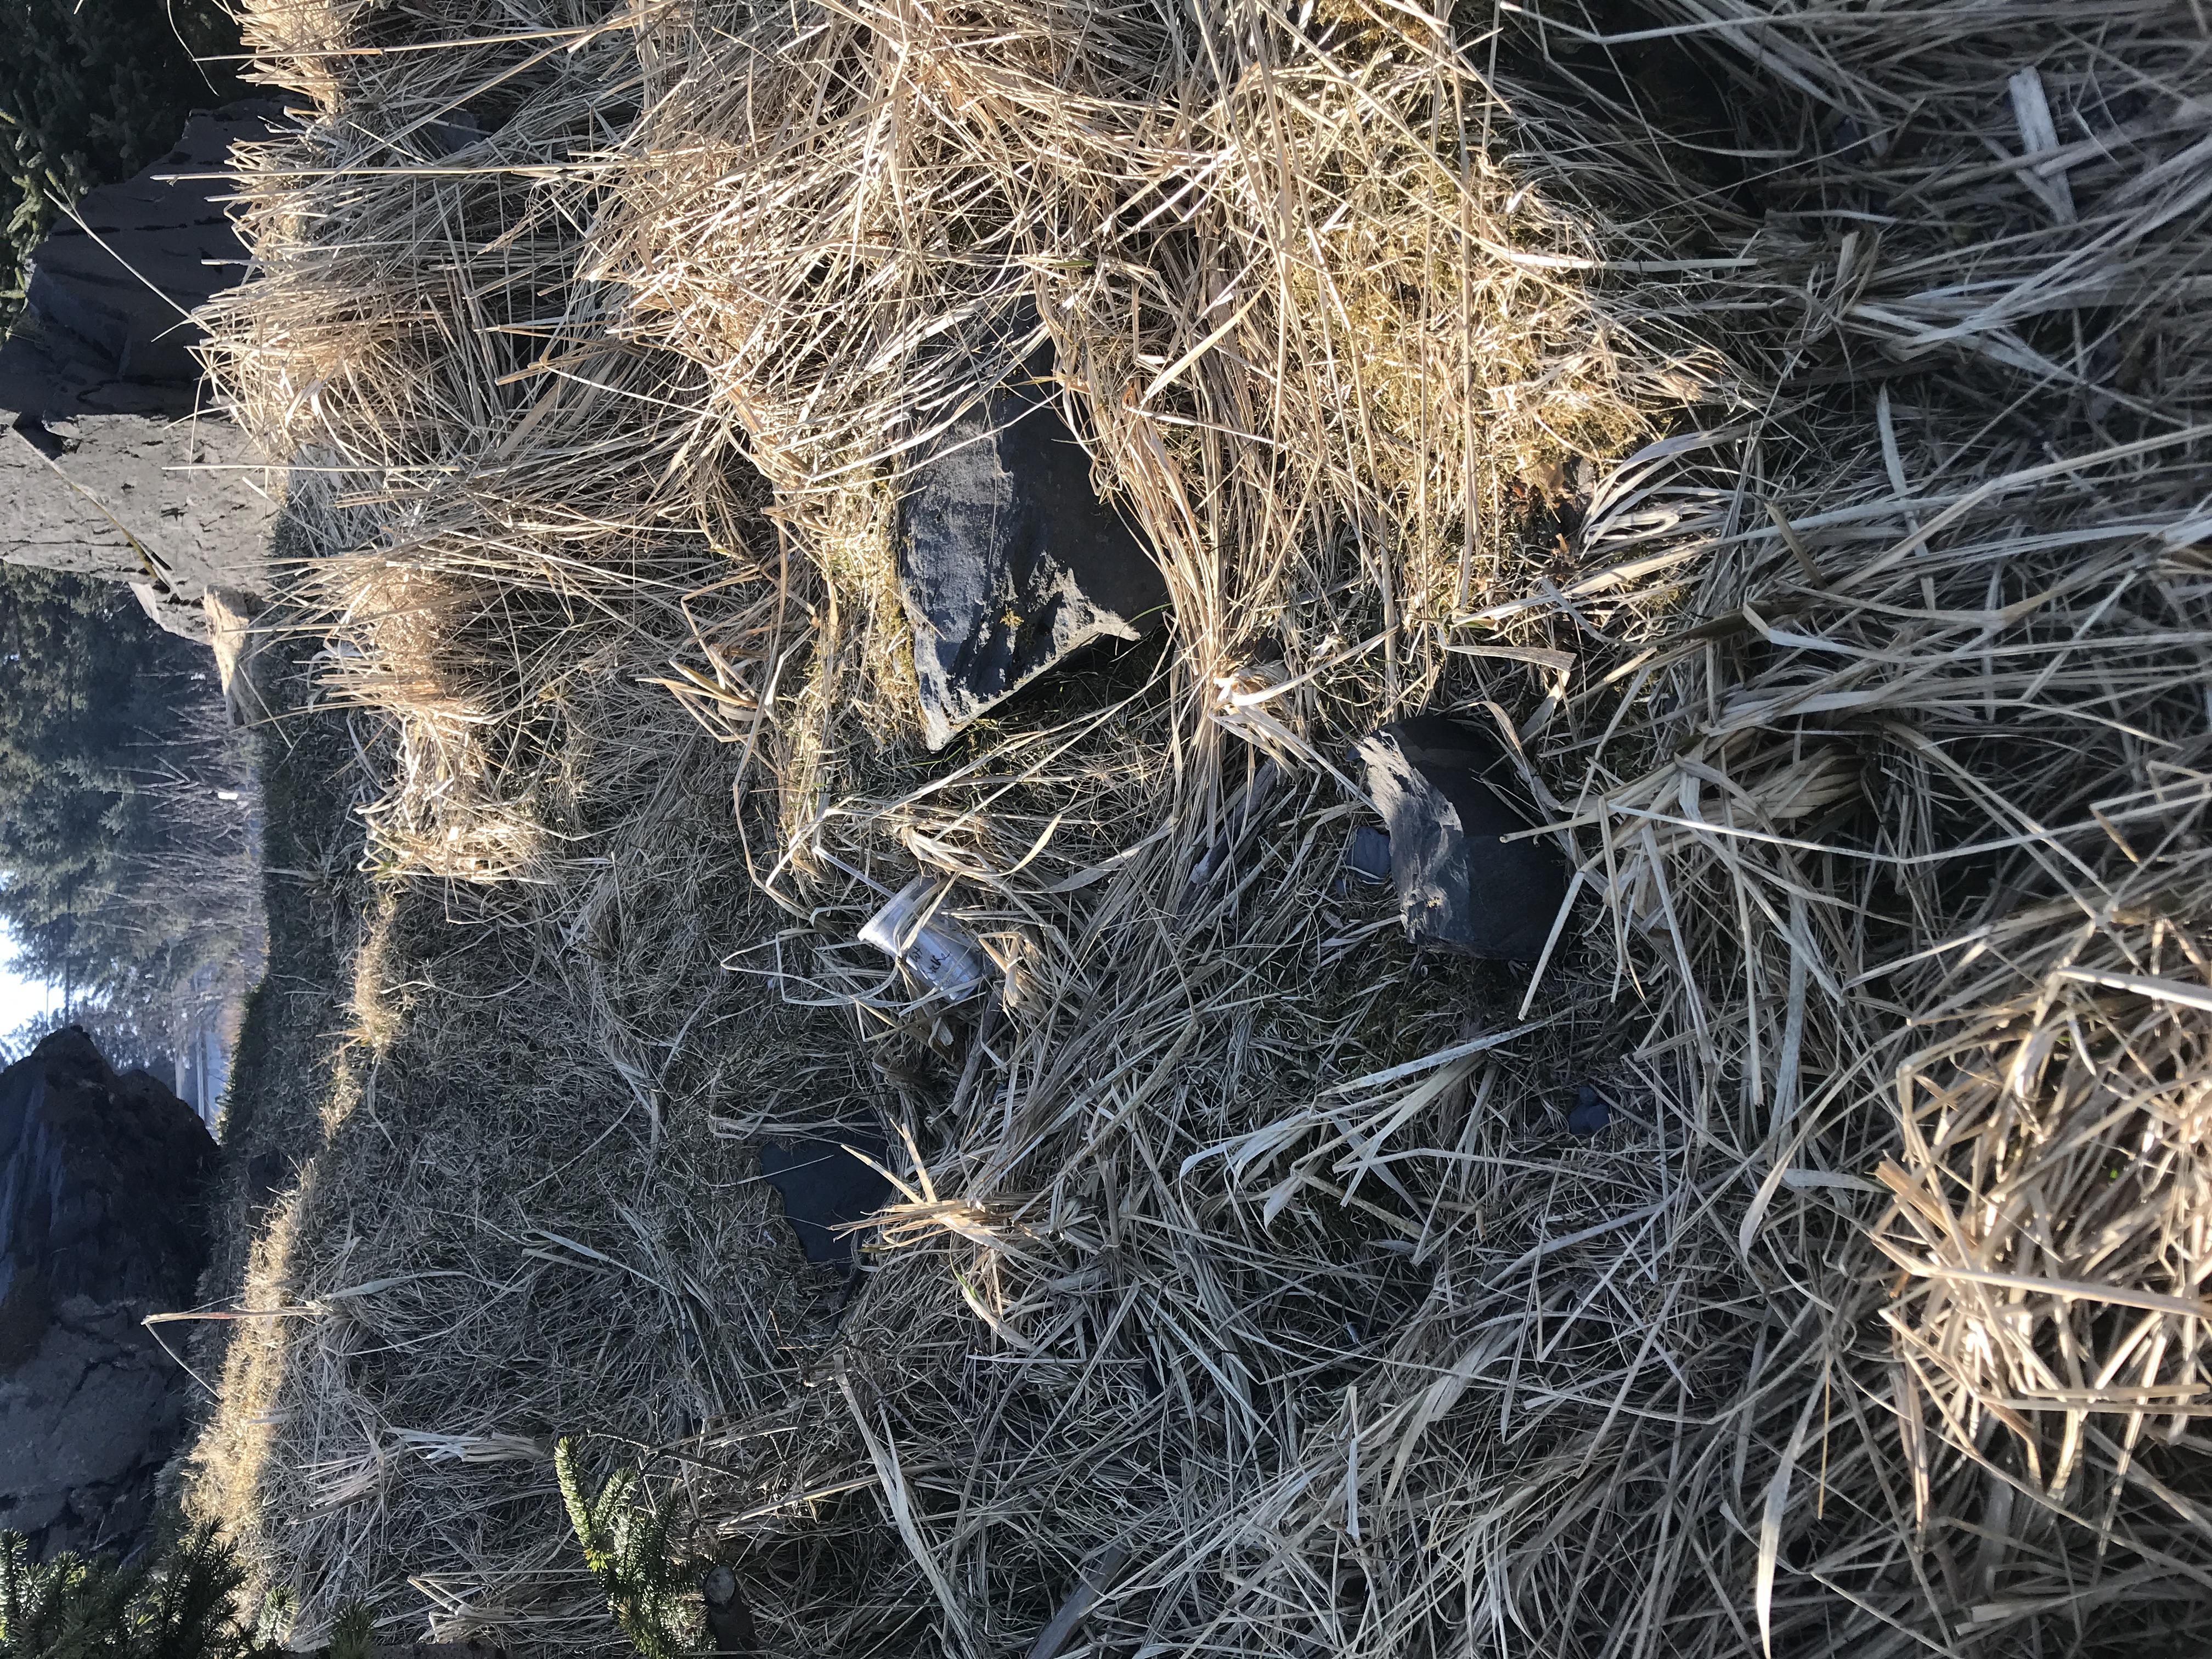
Object: Disposable plastic cup (Cup)

Object: Plastic lid (Lid)